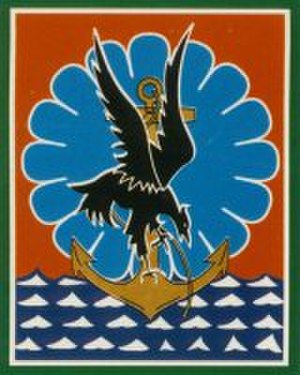
Armée de terre / Overkommandoen for de franske landtropper / 11. Faldskærmsbrigade i Balma
Insigner for 11. BP
Armée de terre er navnet på den franske hær og den ene af de fire dele som Frankrigs væbnede styrker består af. De tre andre er luftvåbnet, flåden og Gendarmerie nationale. Hæren ledes af stabschefen, som er ansvarlig overfor stabschefen for de væbnede styrker og forsvarsministeren, for at lede organisationen, for at uddanne og øve personellet, for indsættelsen og taktik og strategi i en krigssituation og for at planlægge for udvidelse og vedligeholdelse af hærens materiel.